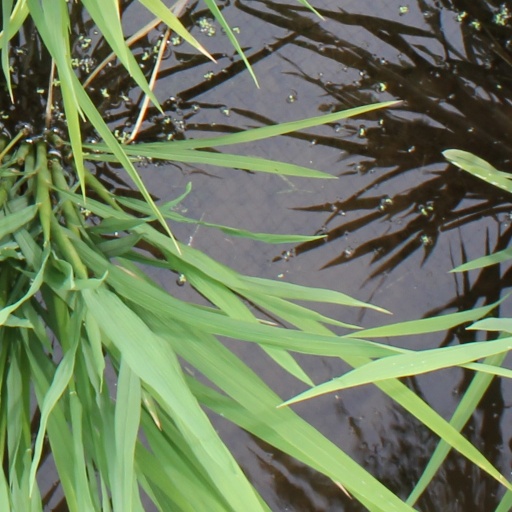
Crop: rice